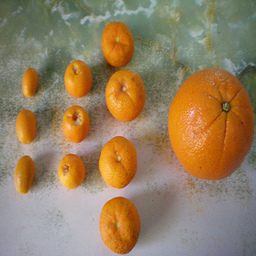
Label: Orange